Deal, Kent

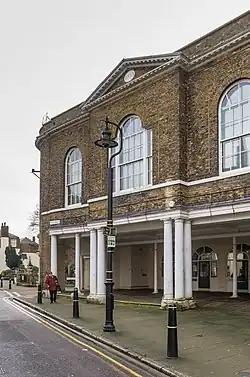
Deal Town Hall

In 1699 the inhabitants petitioned for incorporation, since previously the town had been under the jurisdiction of Sandwich and governed by a deputy appointed by the mayor of that town; William III by his charter incorporated the town under the title of mayor, jurats and commonalty of Deal. Deal Town Hall, the former meeting place of Deal Borough Council, was completed in 1803.